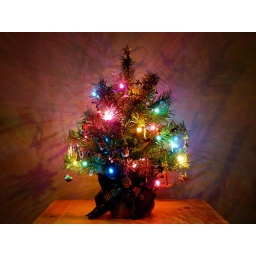
A little Christmas tree in my daughter's bedroom - I like this shot for the reflections on the wall.